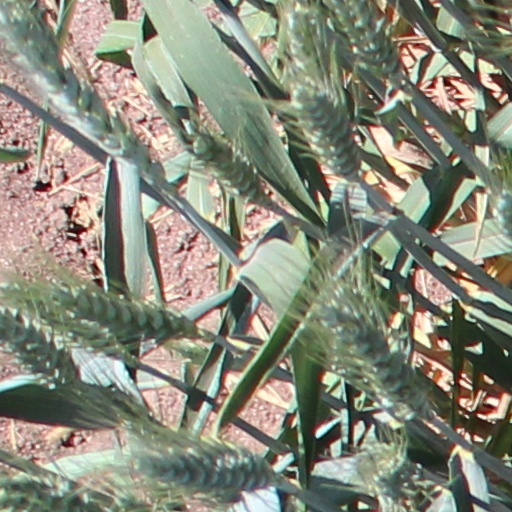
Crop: wheat